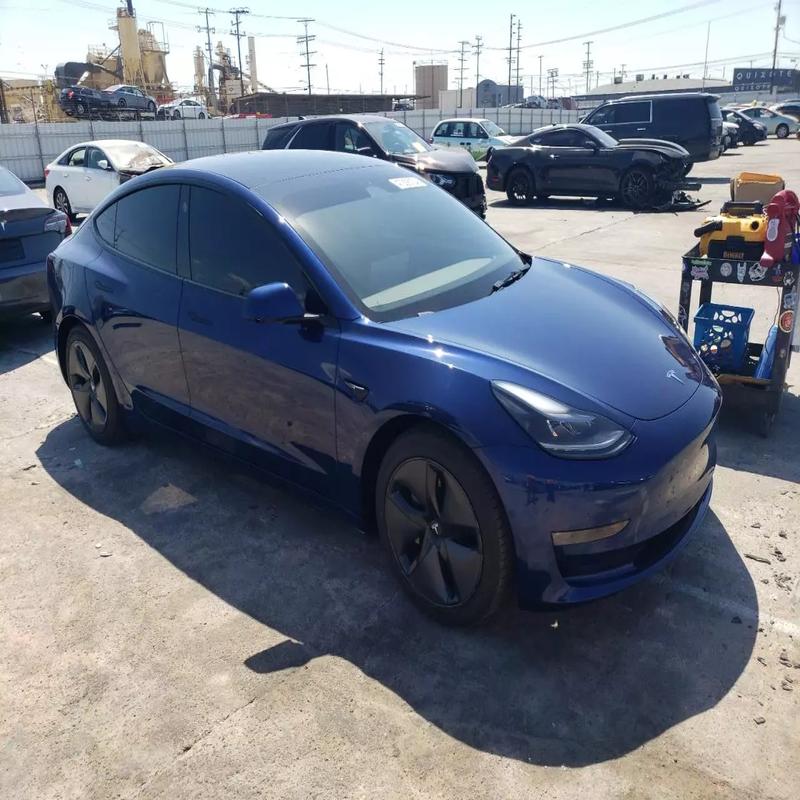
Aucun dommage détecté.
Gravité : aucun